Forge FC

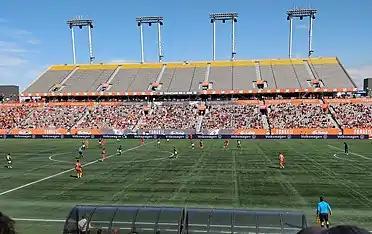
A game between Forge and Cavalry in August 2019

The crest is designed to represent both an "H" for Hamilton and "F" for Forge. The open space in the lettering represents a waterfall, and the three orange sparks represent Forge FC's city, community and club.